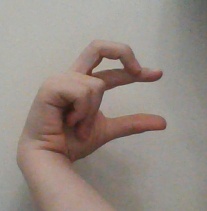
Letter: thal